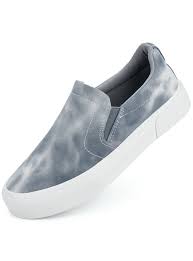
Label: Clog